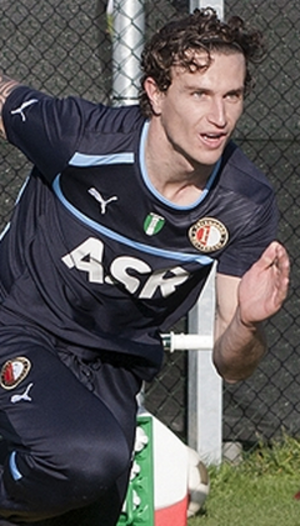
Daryl Janmaat
Daryl Janmaat er en hollandsk fodboldspiller.